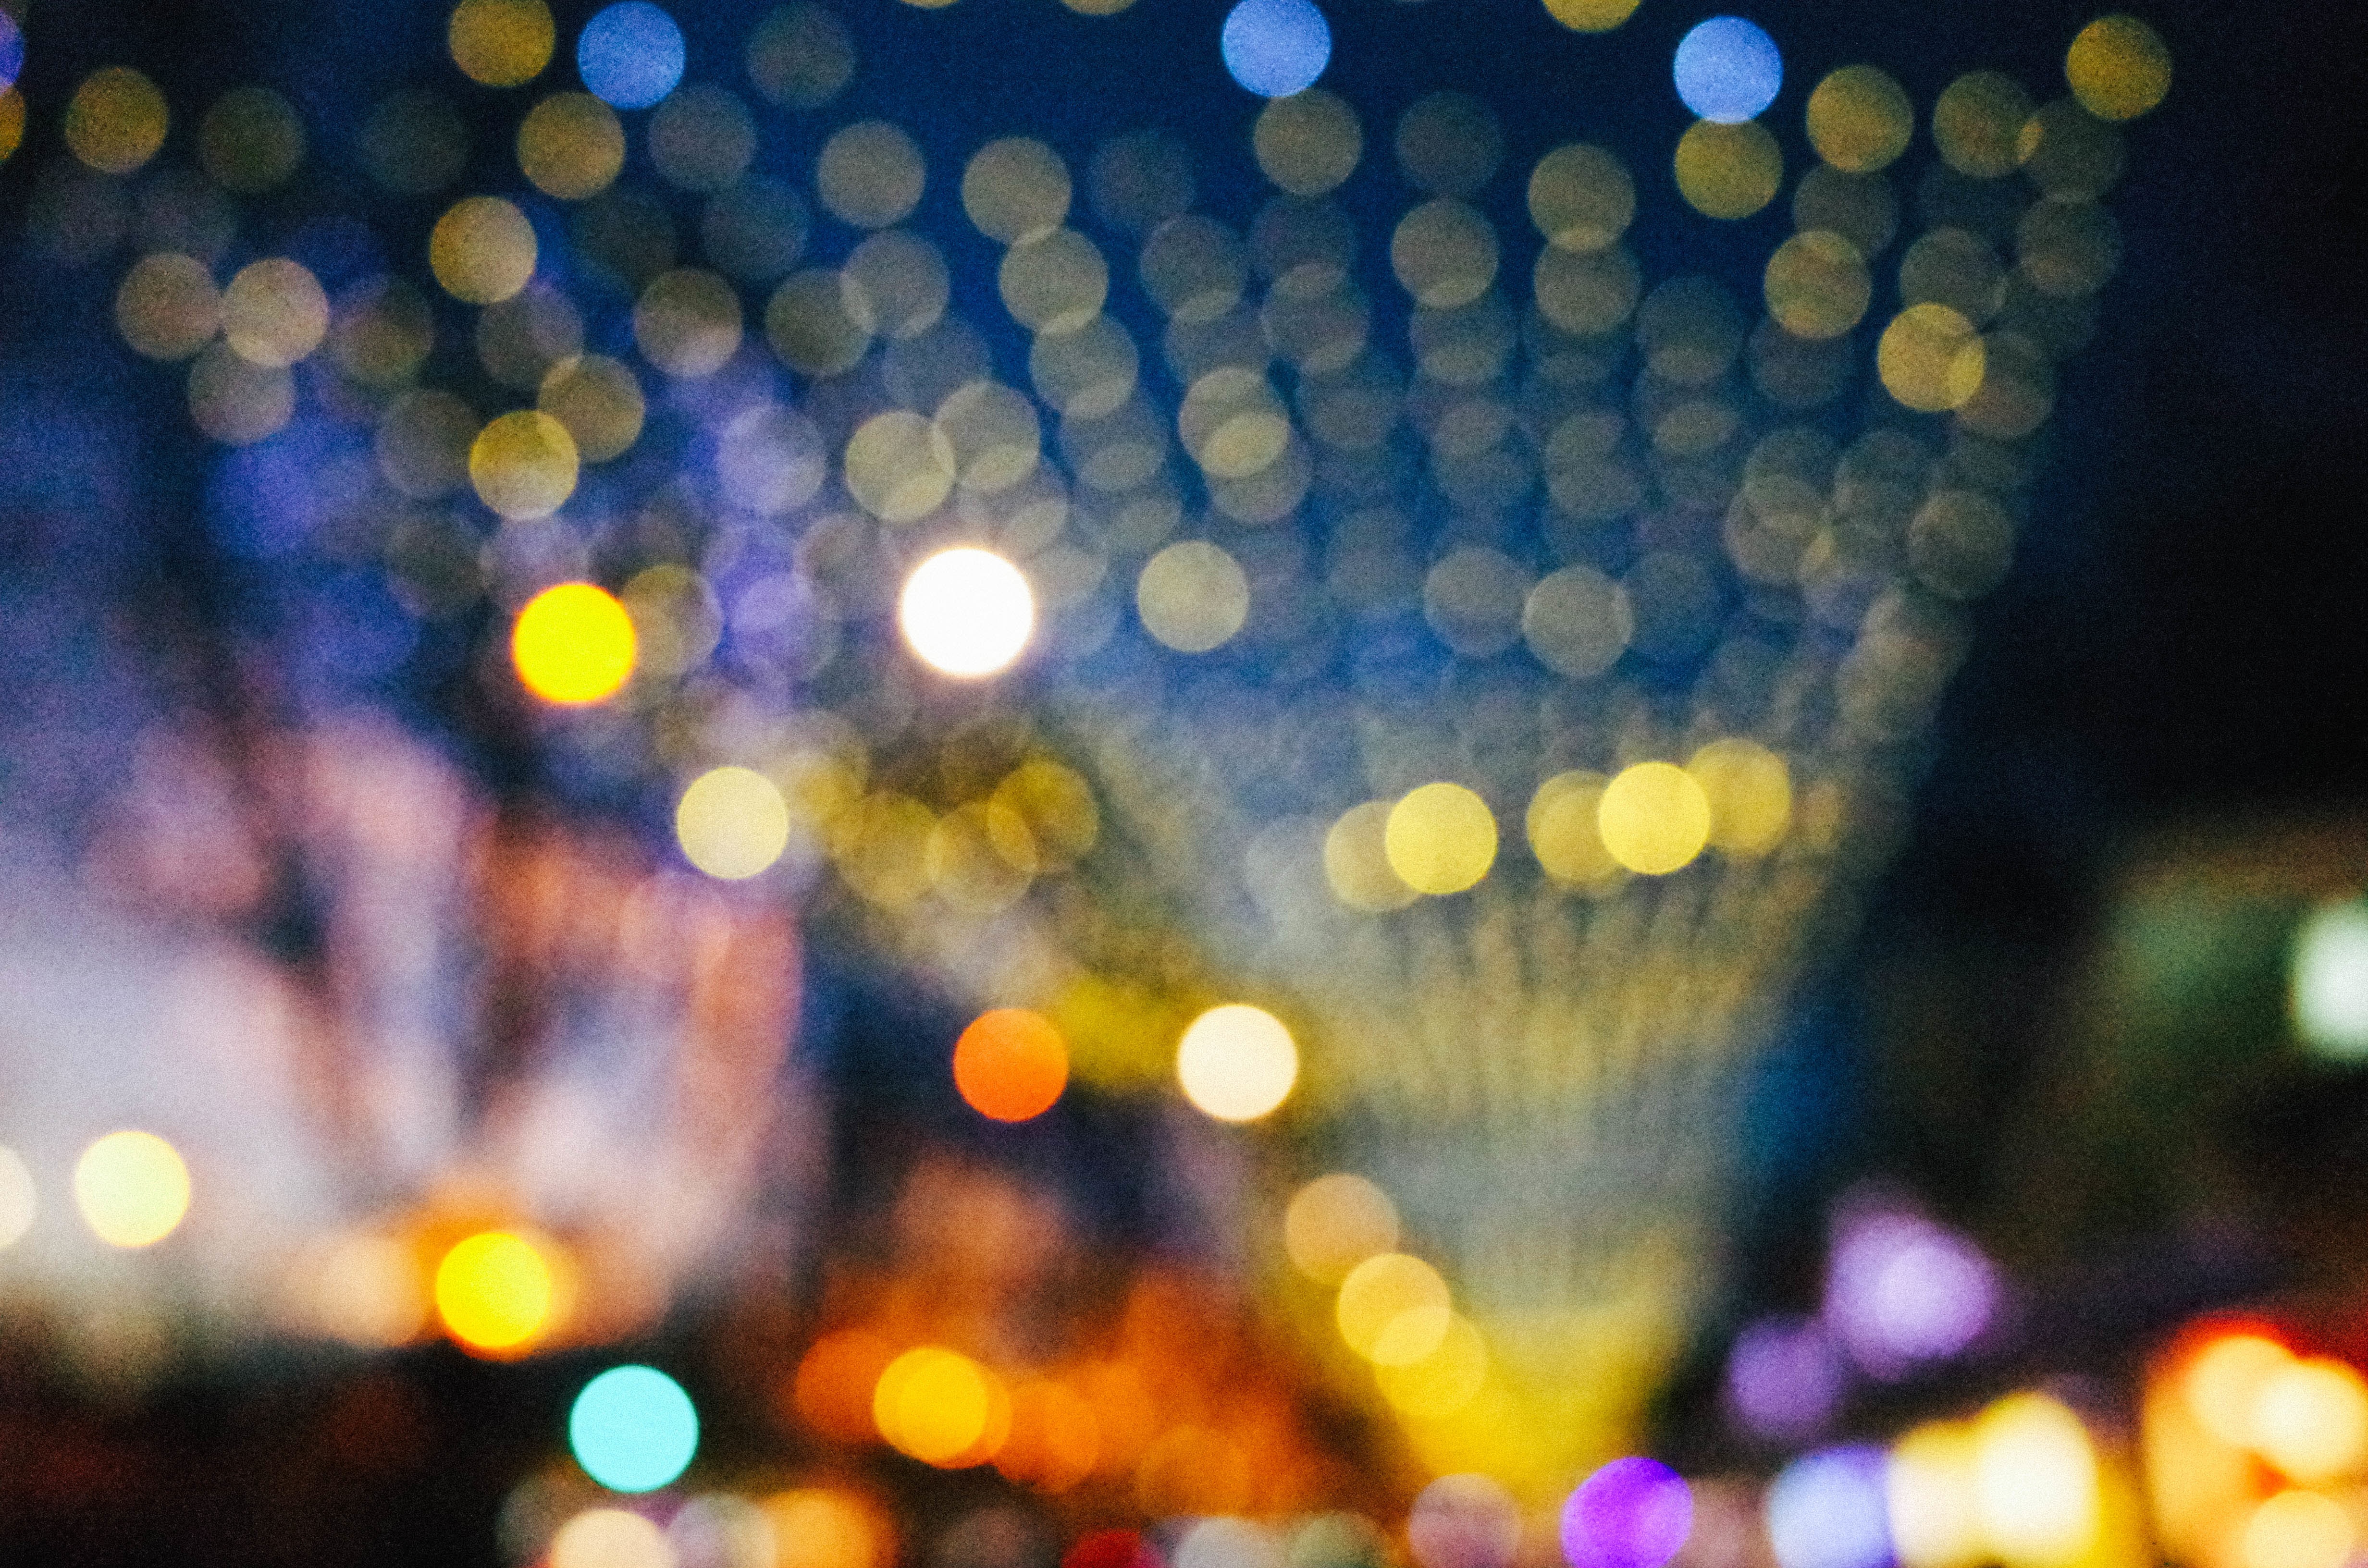
light, night, sunlight, flower, color, yellow, lighting, macro photography, atmosphere of earth